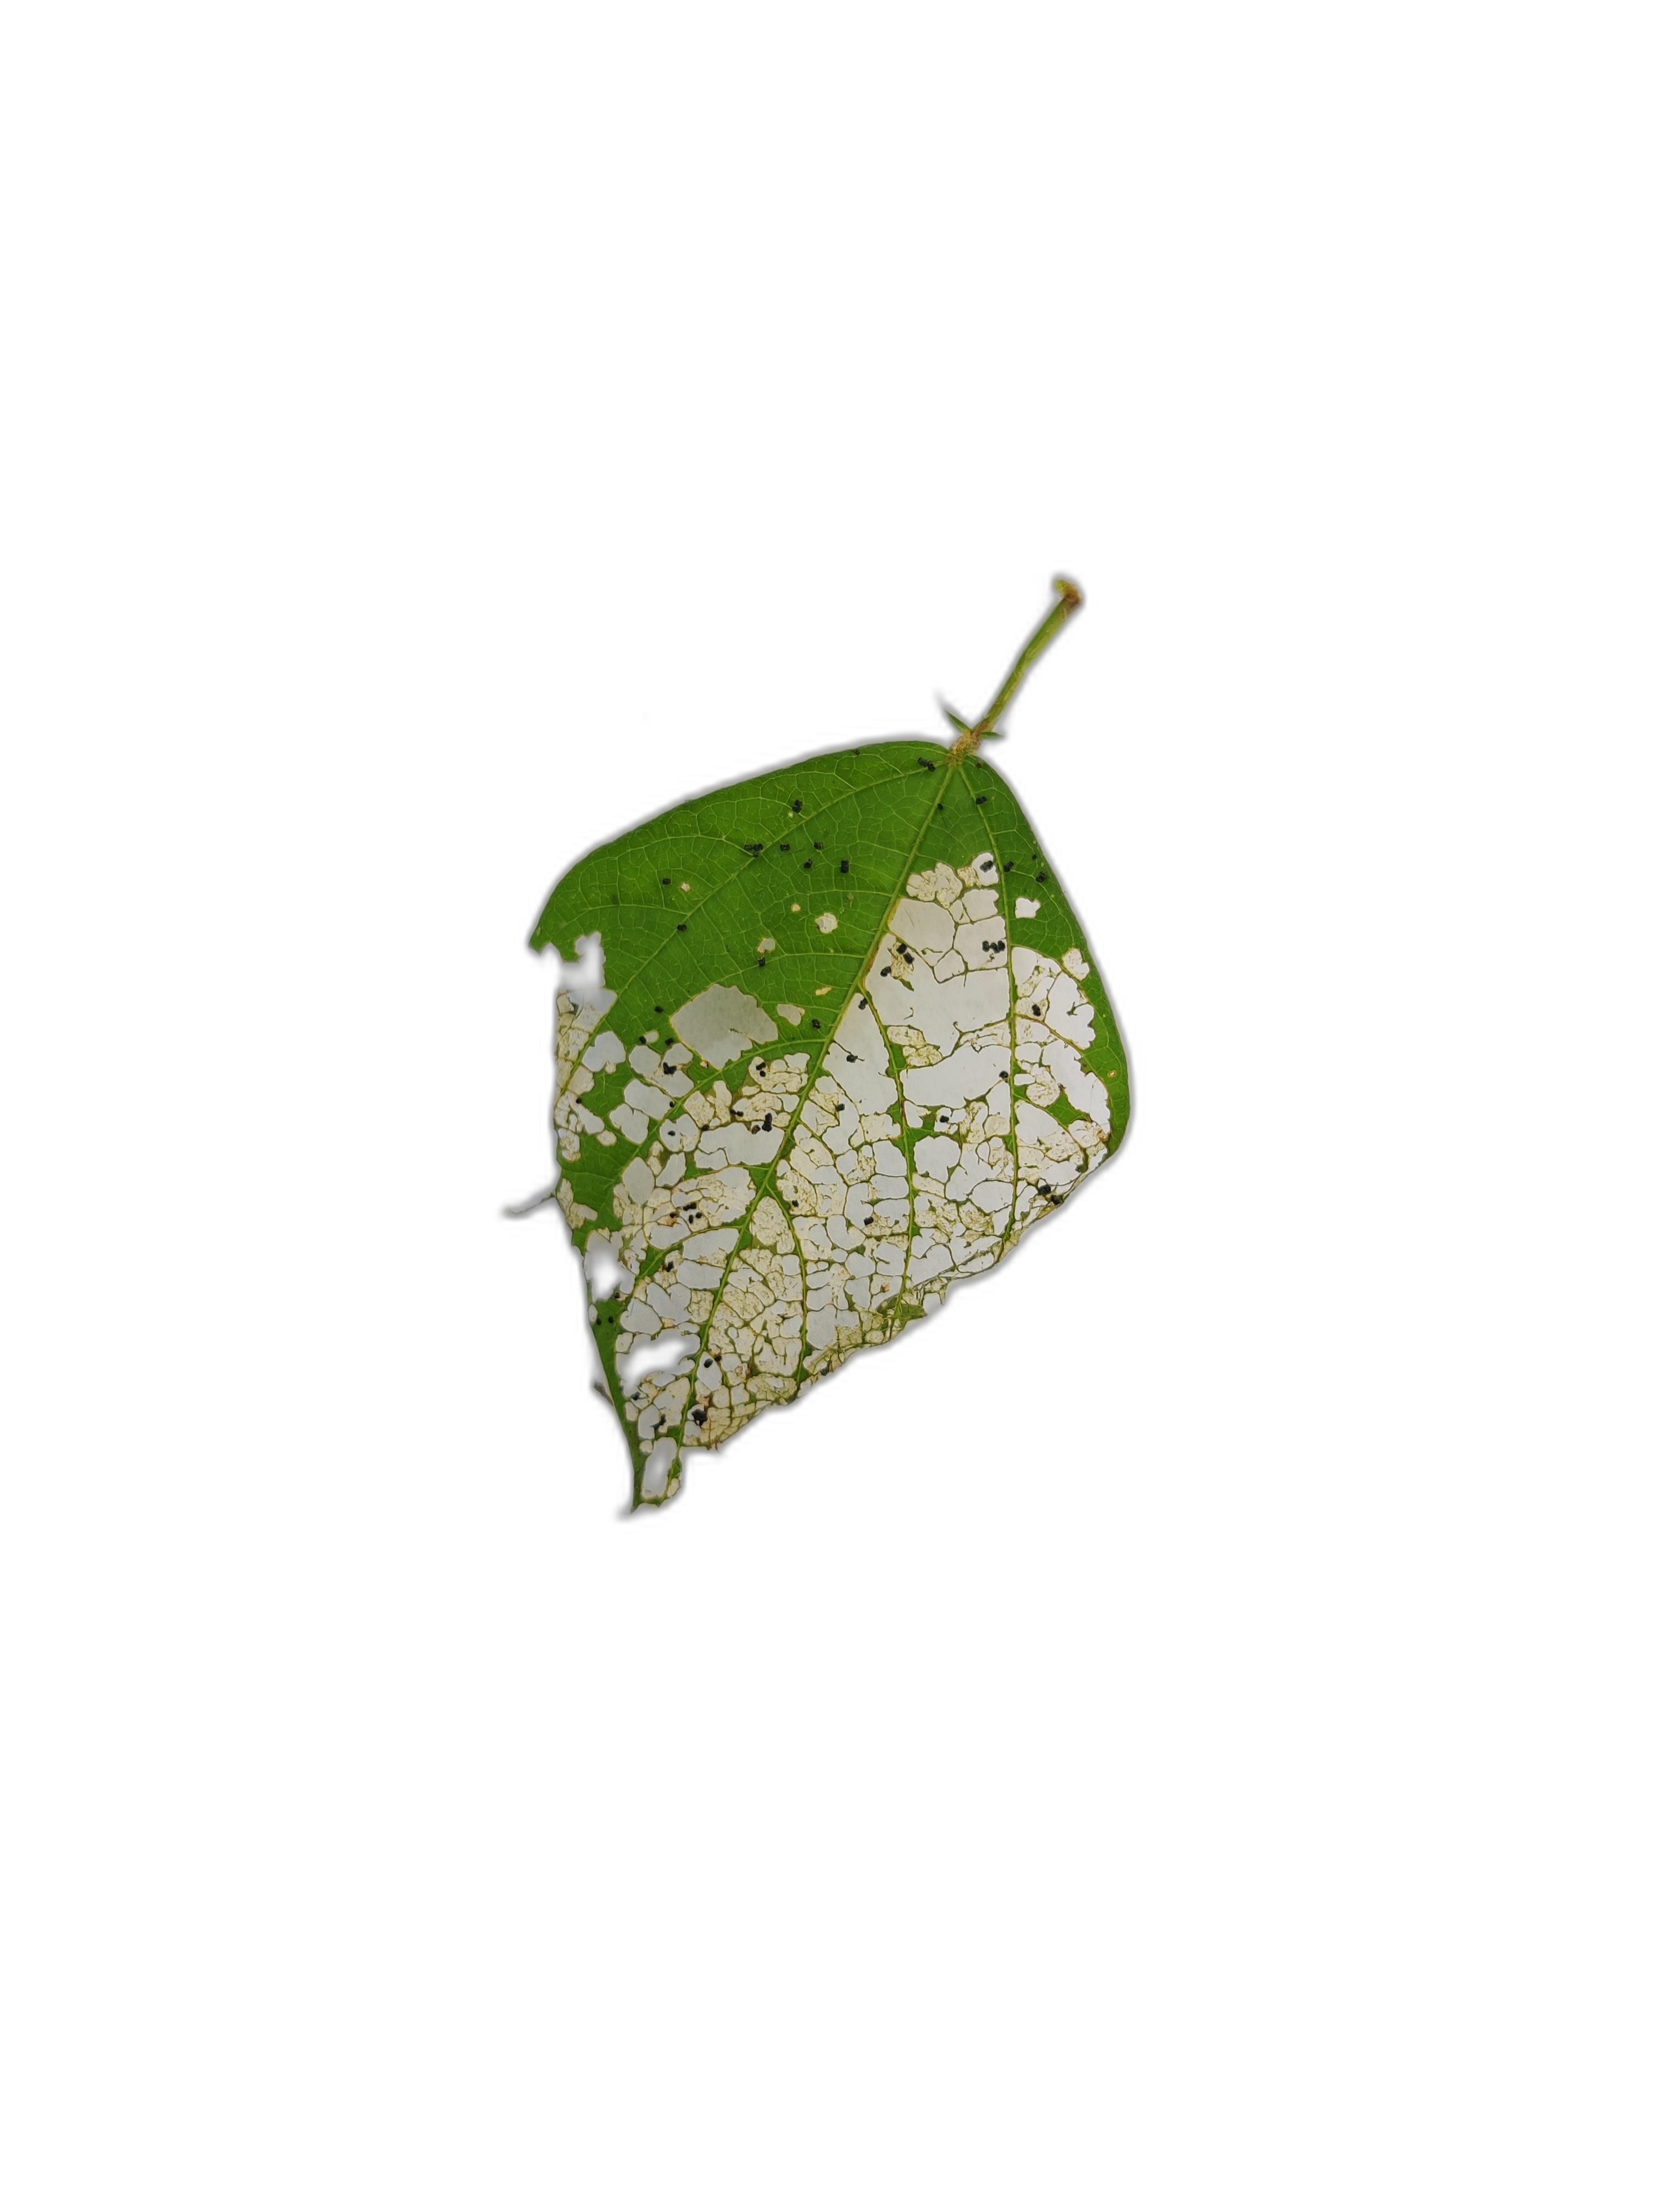
Label: Insect